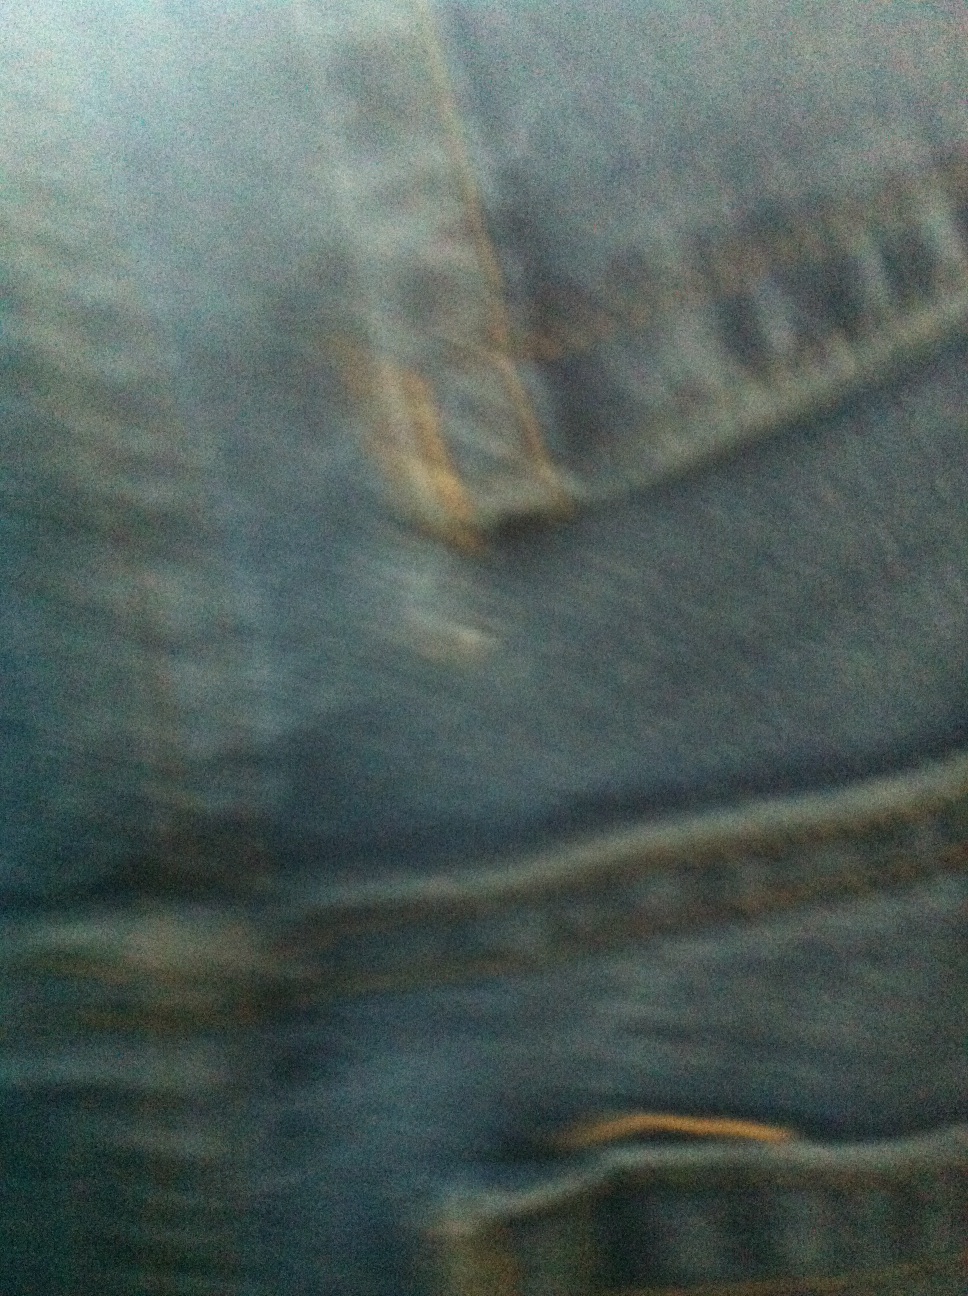Question: What size are these jeans?
Answer: unanswerable